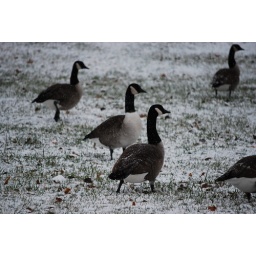
snowy canadian geese eating grass in Burke lake Park